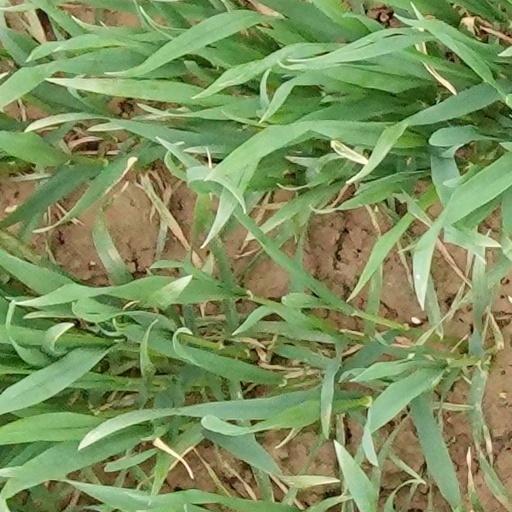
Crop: wheat